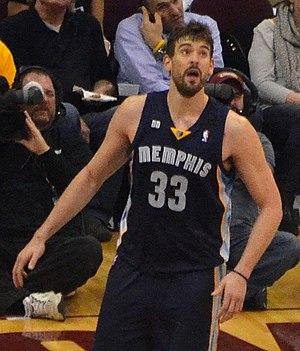
Les Grizzlies de Memphis sont une franchise de basket-ball de la National Basketball Association, basée dans la ville de Memphis, dans l'état du Tennessee. Les Grizzlies concourent en tant que membre de la conférence Ouest au sein e la division Sud-Ouest de la ligue. Les Grizzlies jouent à domicile au FedExForum. L’équipe appartient à Robert Pera.